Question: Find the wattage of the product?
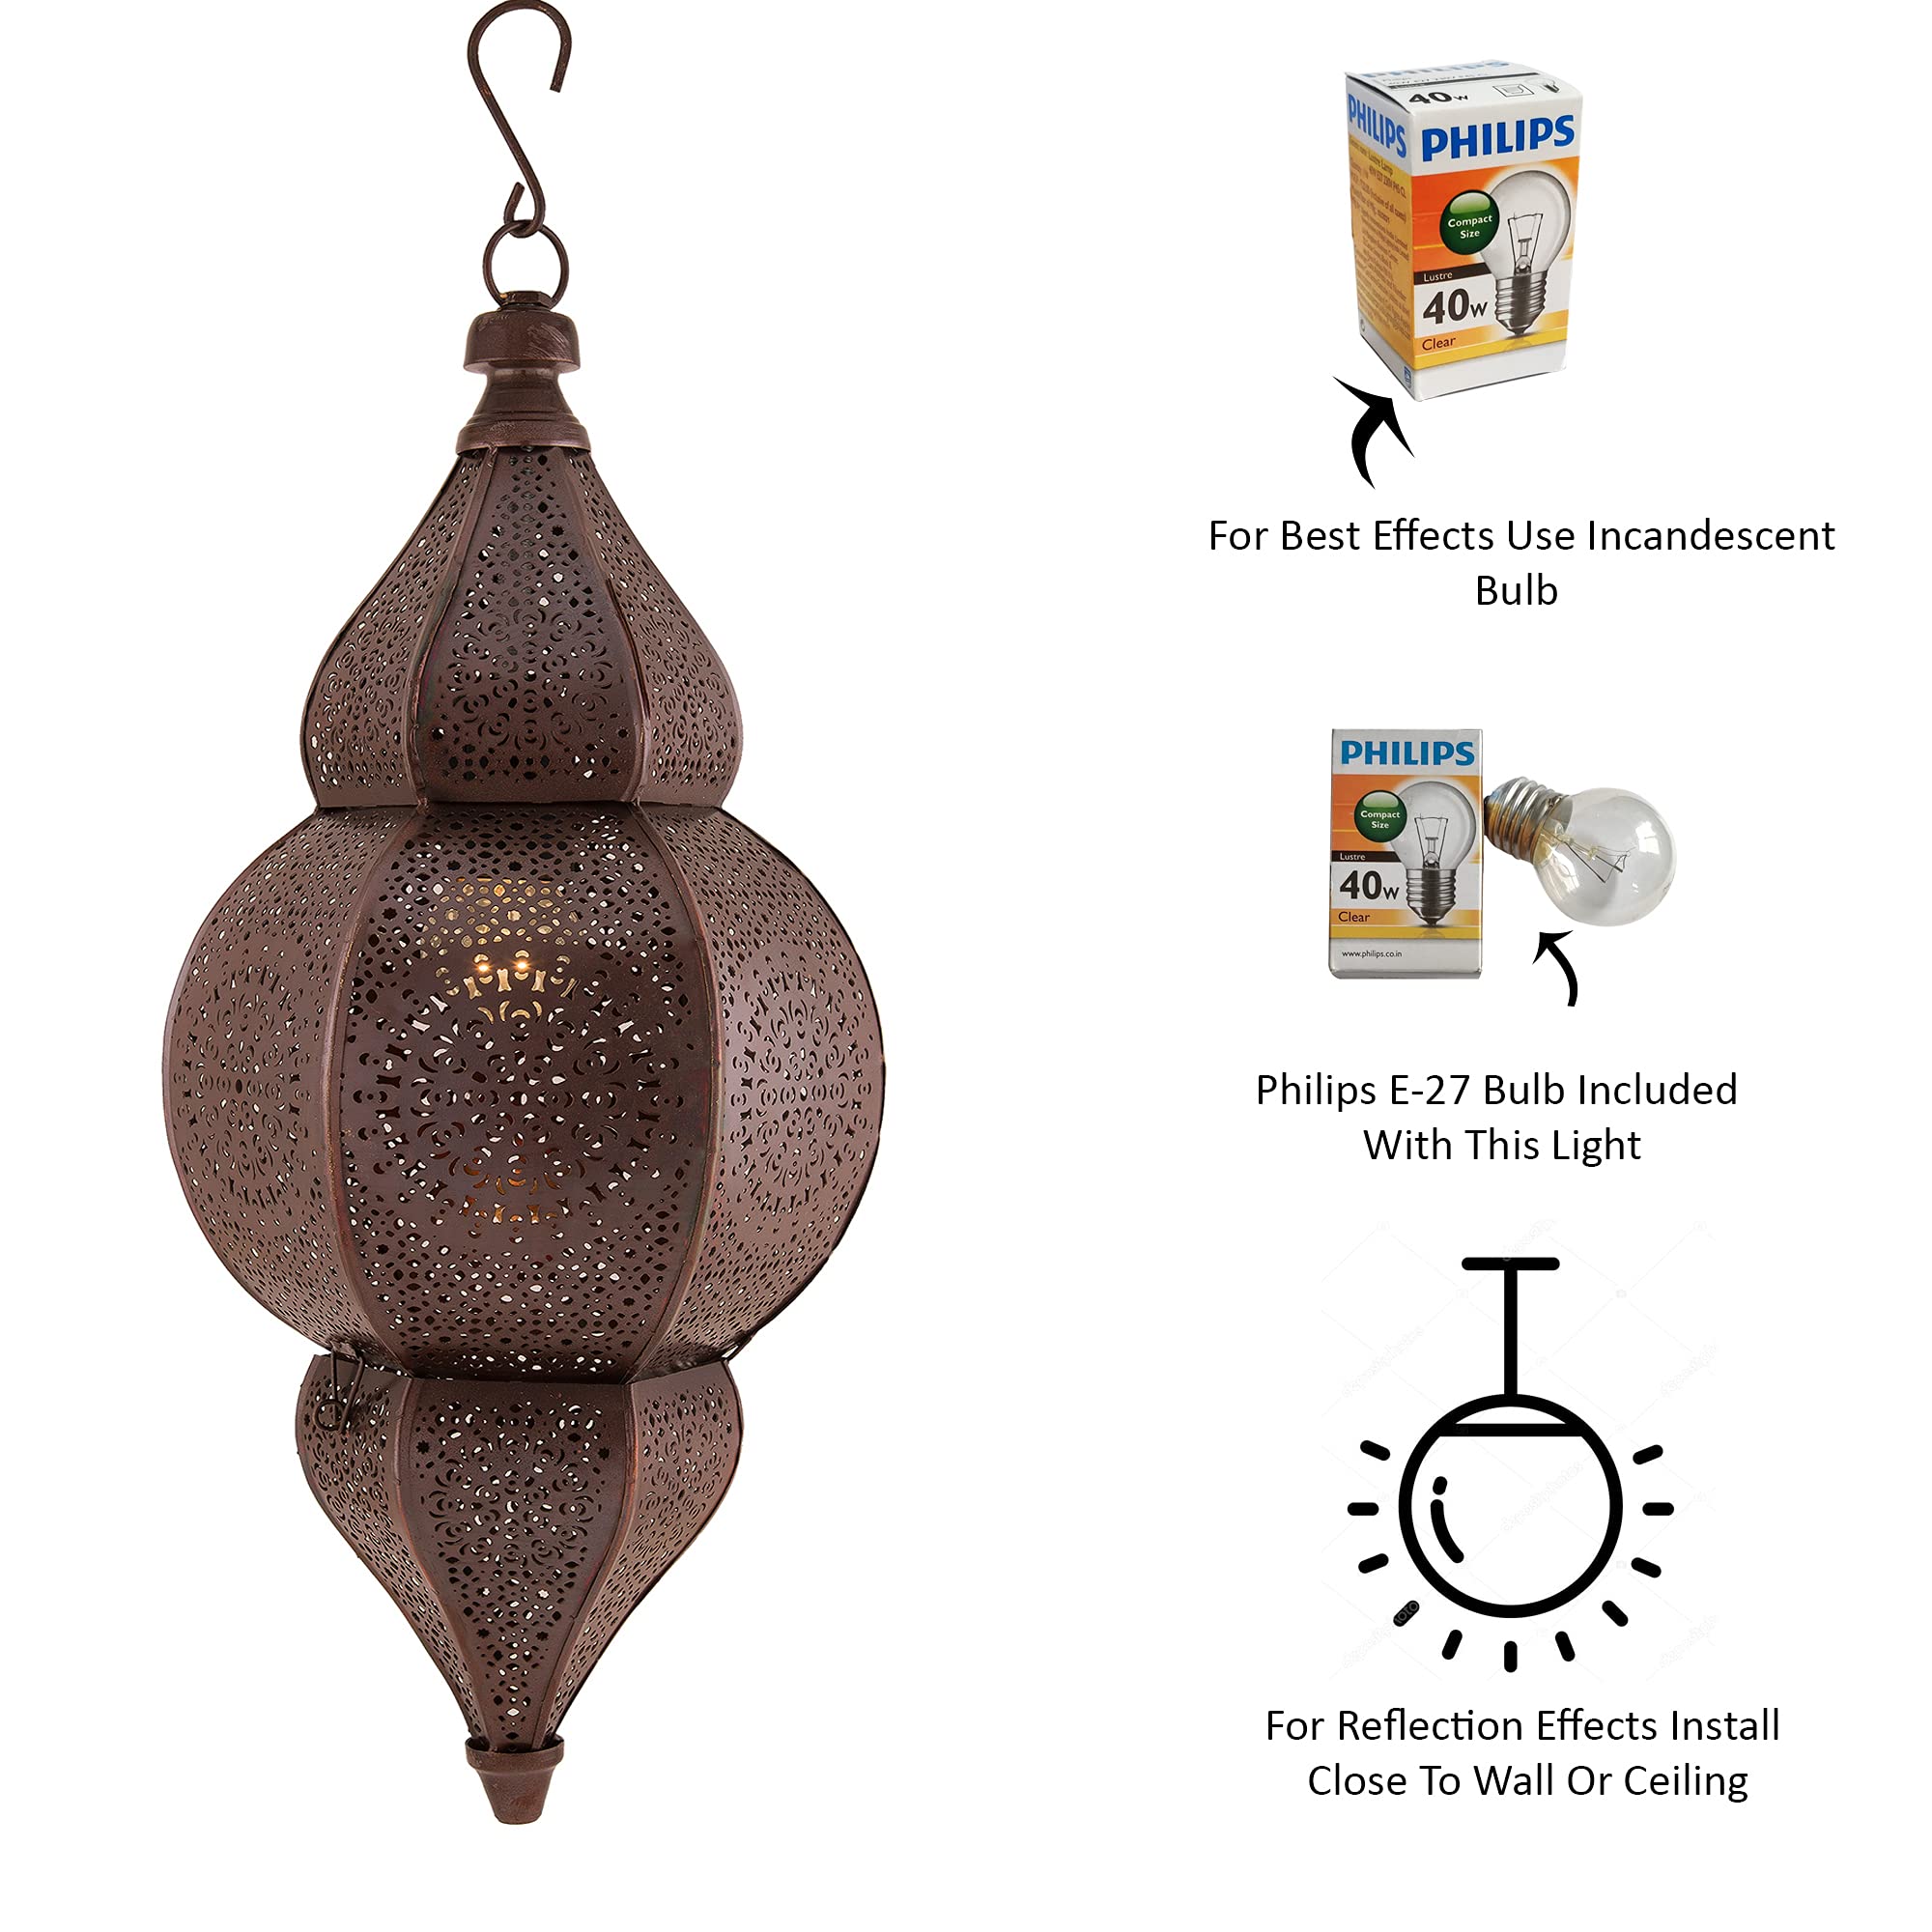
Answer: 40.0 watt